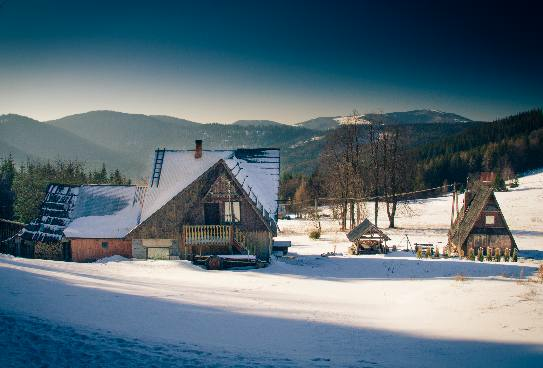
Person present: No